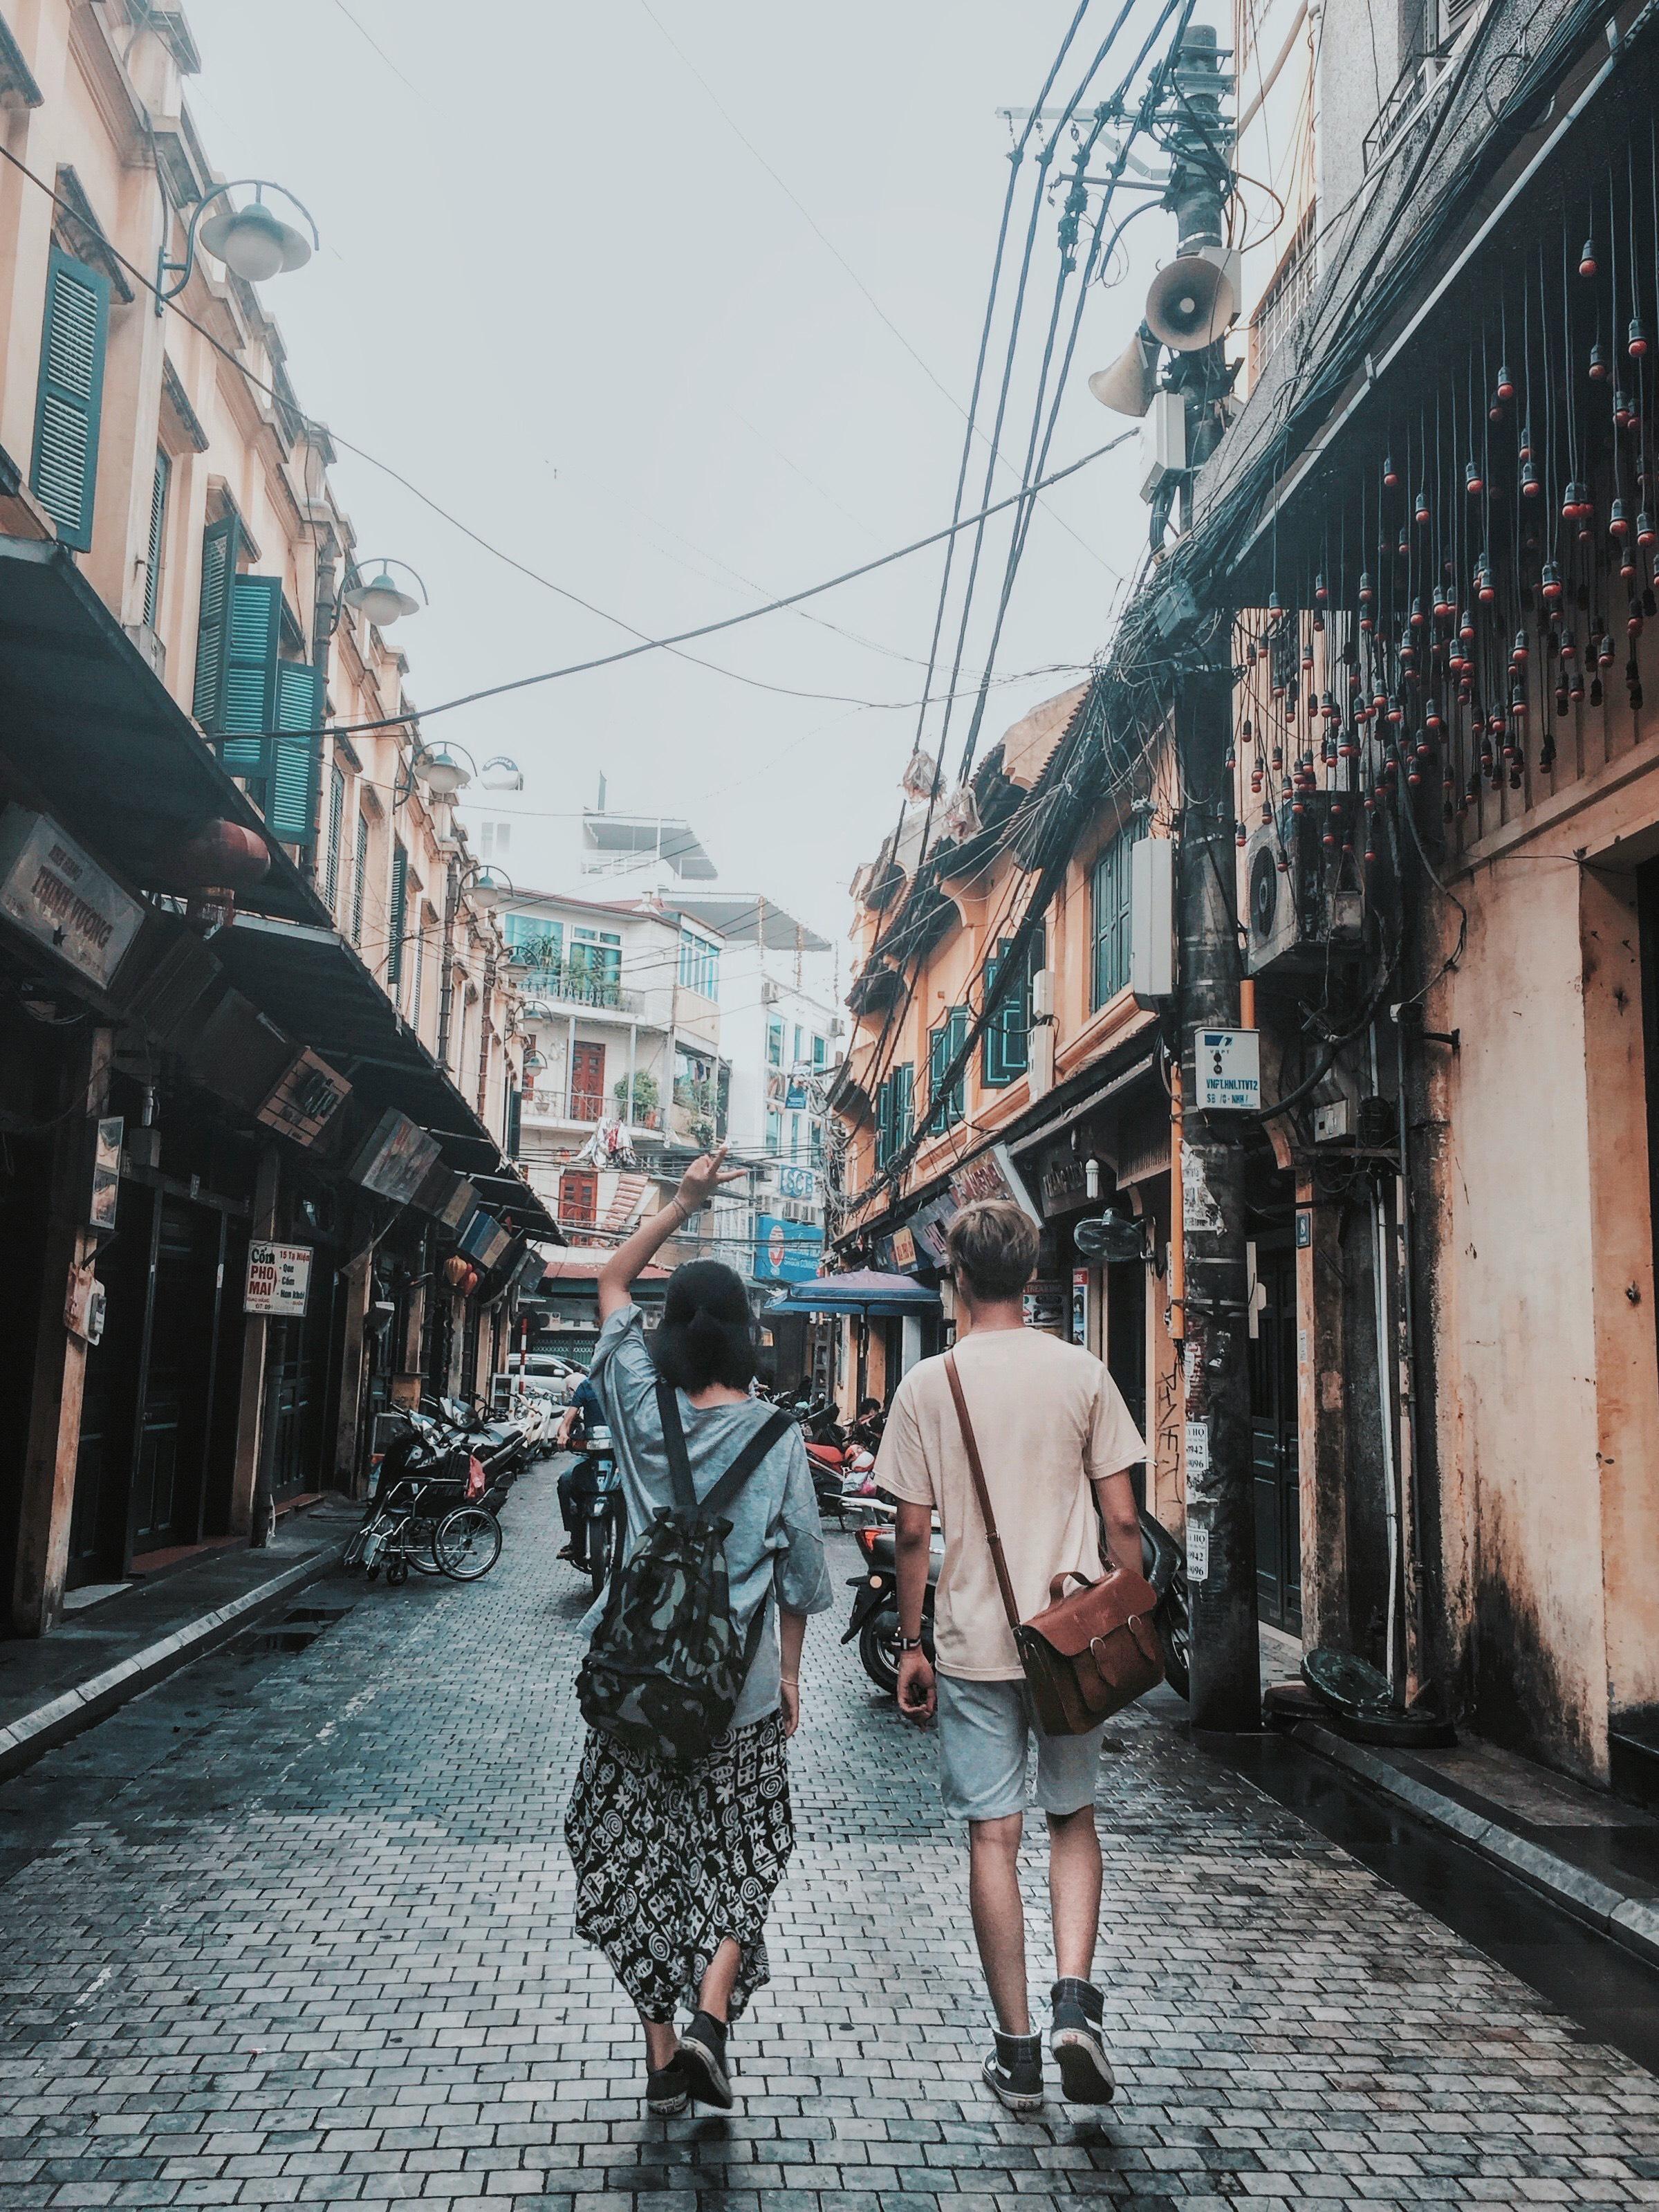
có một cô gái đang sải bước trên phố cùng một chàng trai